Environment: real
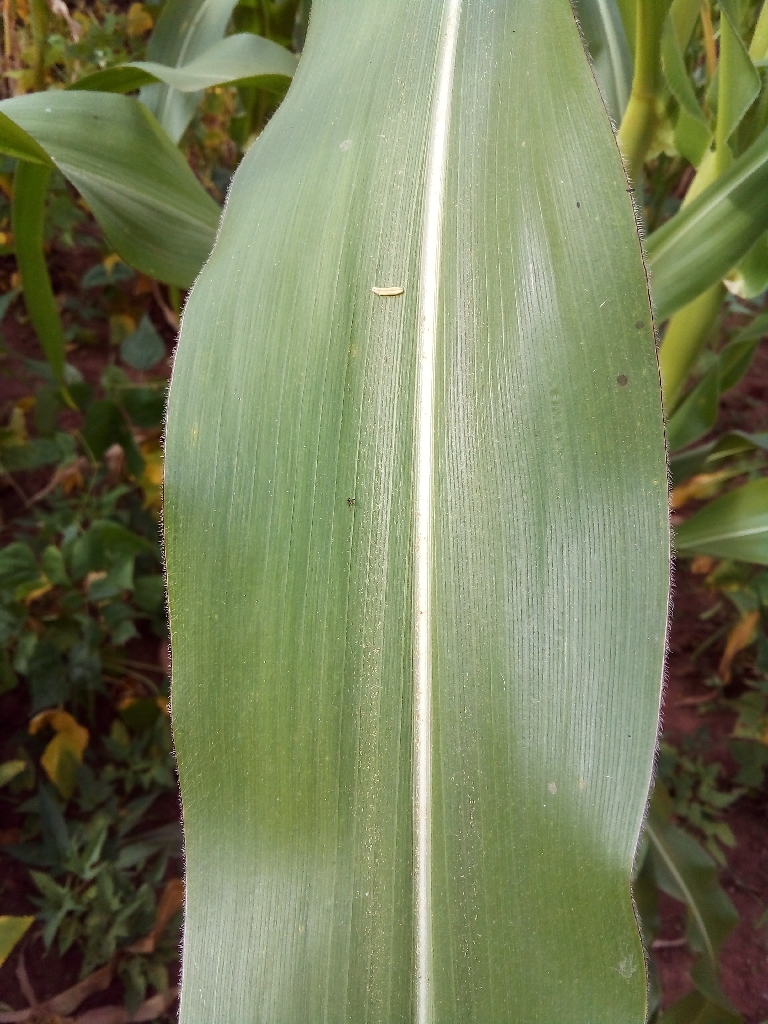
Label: healthy